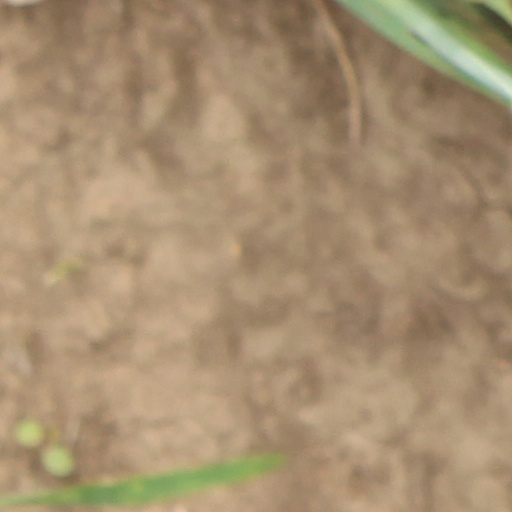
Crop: wheat